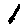
Label: 1